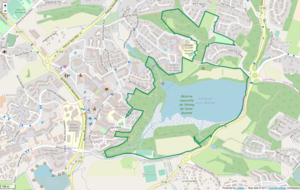
Périmètre de la RNR de l'étang de Saint-Bonnet.
La réserve naturelle régionale de l'étang de Saint-Bonnet est une réserve naturelle régionale située en Auvergne-Rhône-Alpes. Classée en 1987, elle occupe une surface de 51,4 hectares et protège un étang et les milieux qui l'environnent.